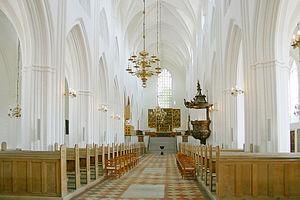
La cathédrale Saint-Knud est une église gothique située à Odense sur l'île de Fionie au Danemark.